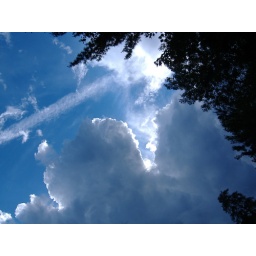
same storm as the one that was building in the cass lake 2006 photo